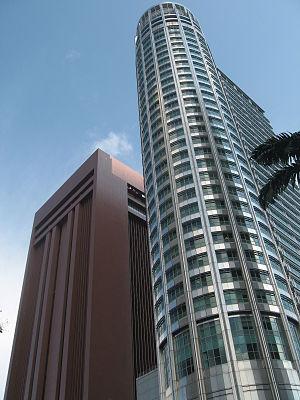
Depuis la construction du Shaw Centre en 1958, environ 560 gratte-ciel ont été construits à Singapour.
Le Springleaf Tower est un gratte-ciel de bureaux et de logements de 165 mètres de hauteur construit à Singapour en l'an 2002.